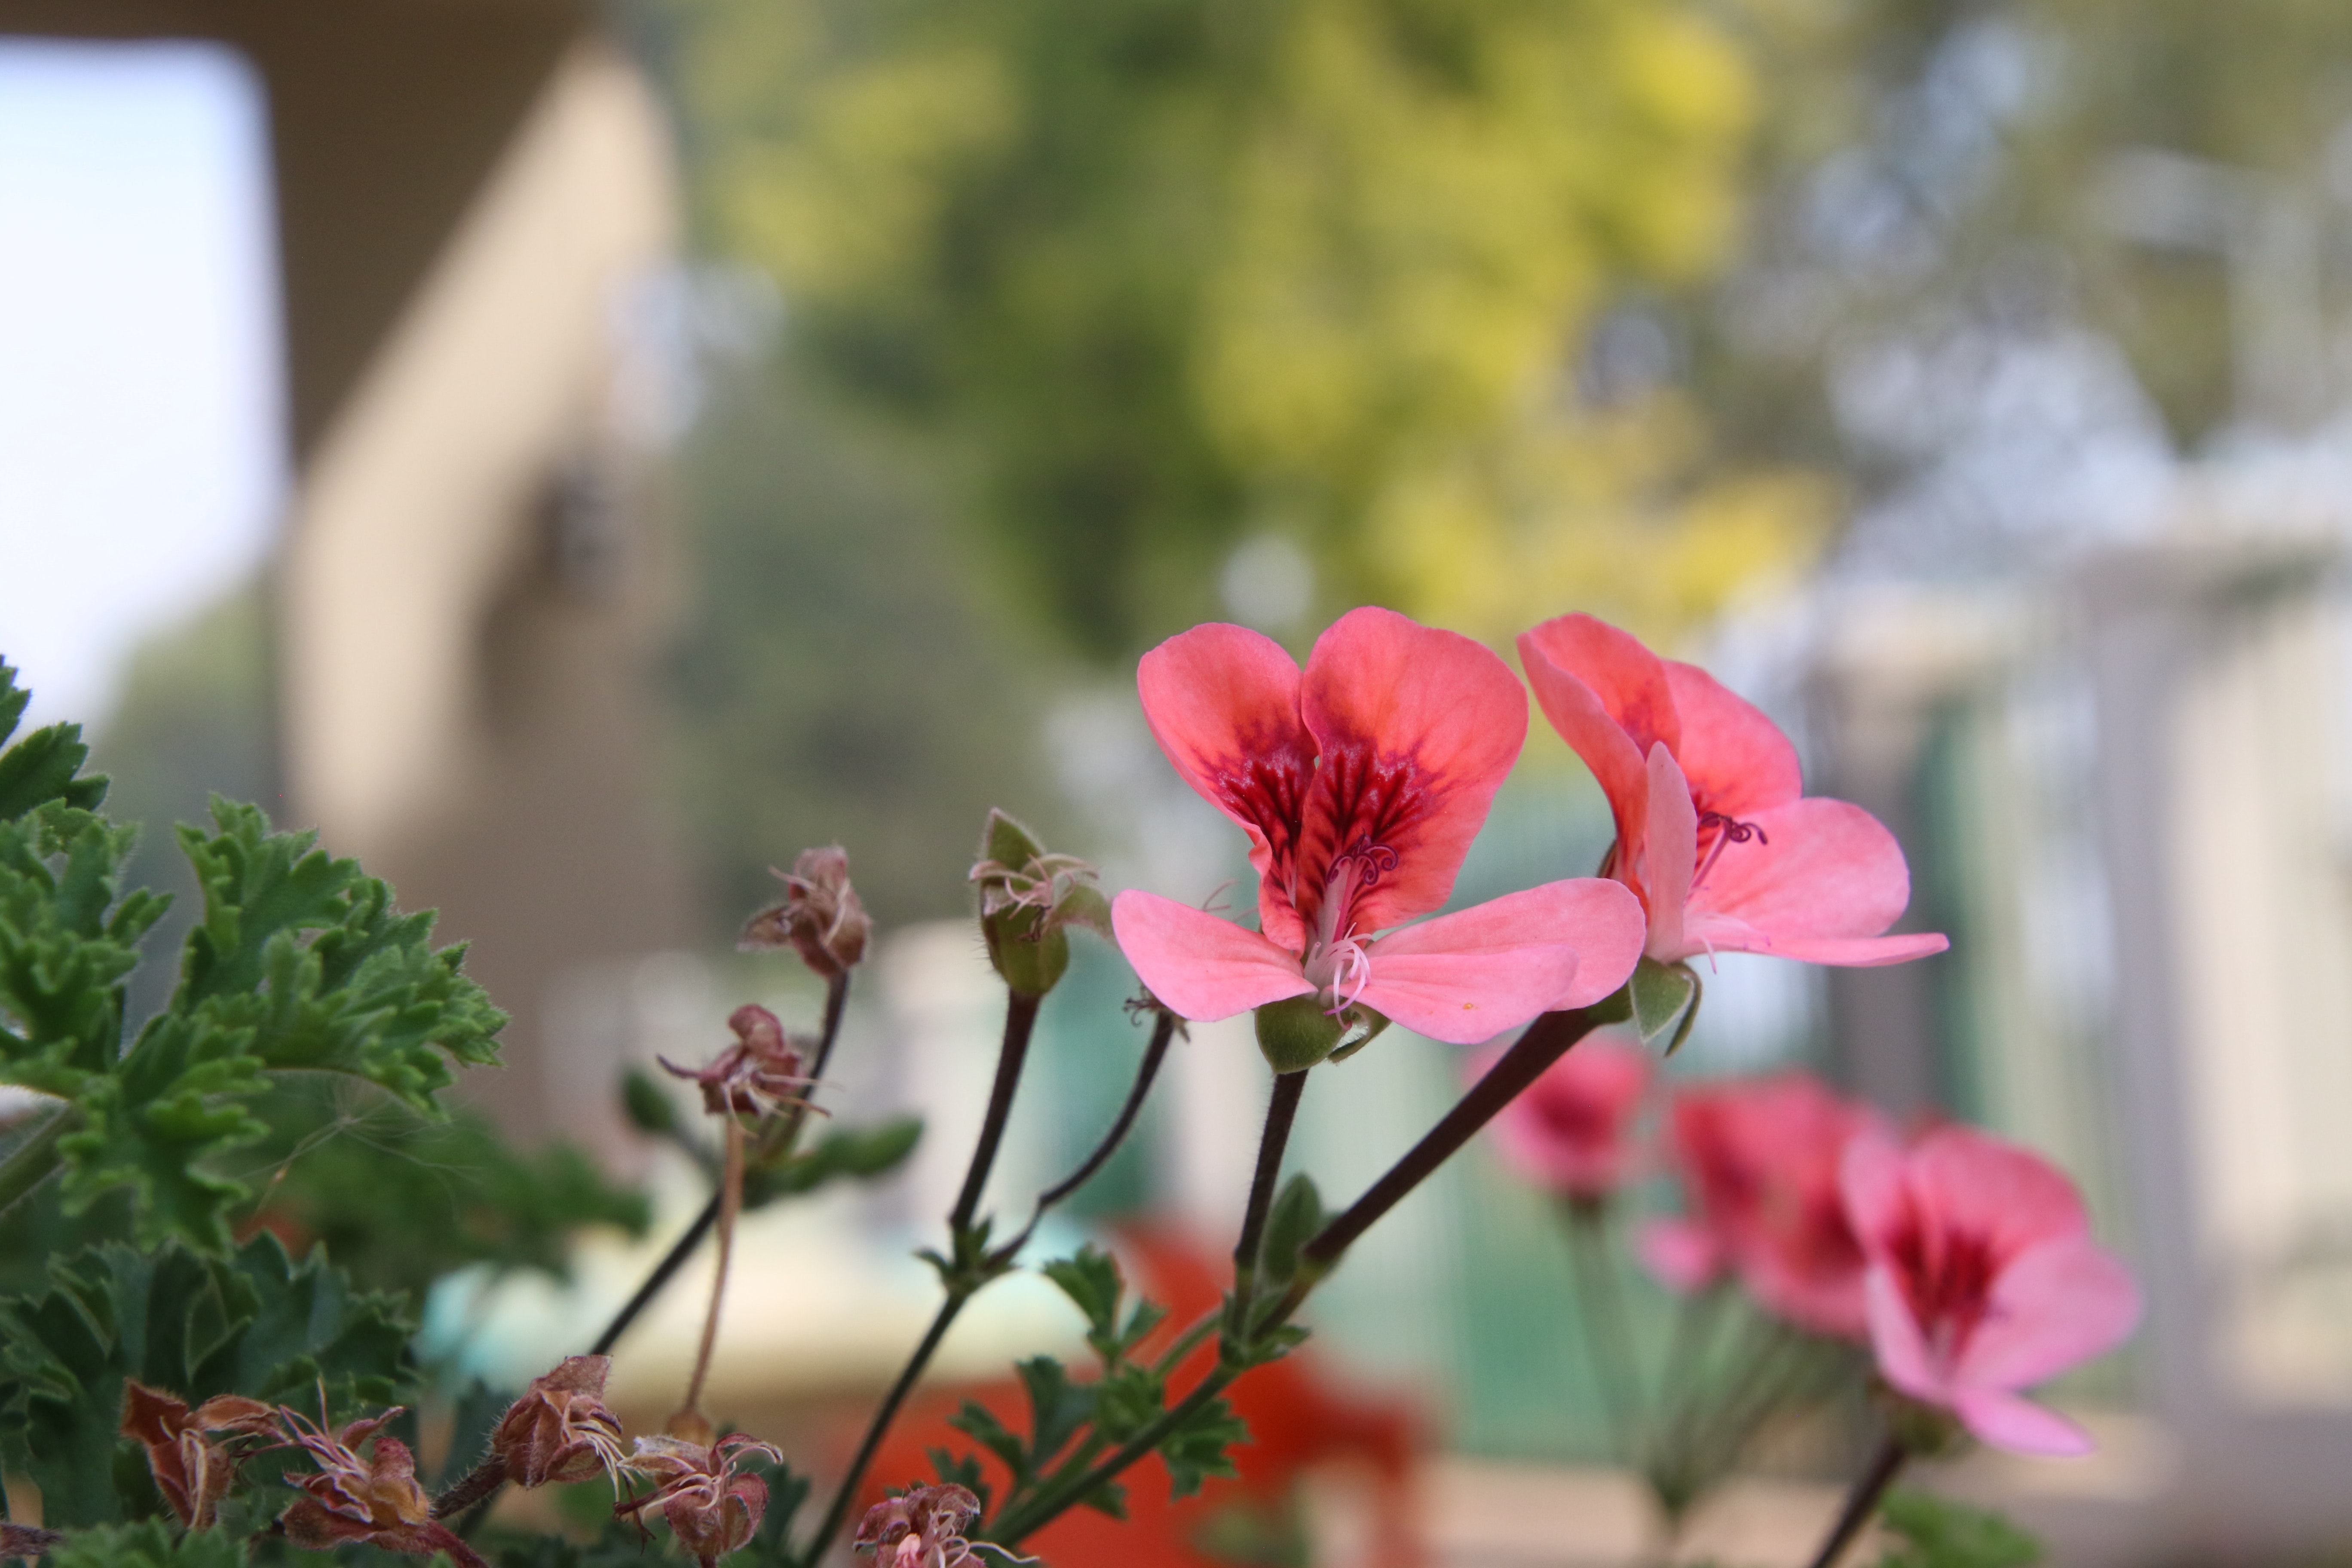
flower, petal, pink, plant, flowering plant, spring, botany, geraniaceae, wildflower, geranium, annual plant, plant stem, geraniales, blossom, perennial plant